Denny Love

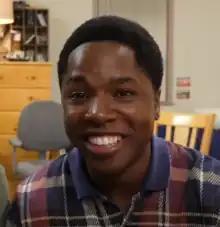
Love in 2019

Denzel Irby (born December 30, 1992), known professionally as Denny Love, is an American actor. His biggest roles are Chip "The Colonel" Martin in "Looking for Alaska" (2019) and Kevin Jackson in season three of "Mayor of Kingstown" (2024). He also had minor roles on "Chicago P.D." (2015), "Empire" (2016–2017), and "Lucifer" (2019), and appeared in the 2020 film "Unpregnant".